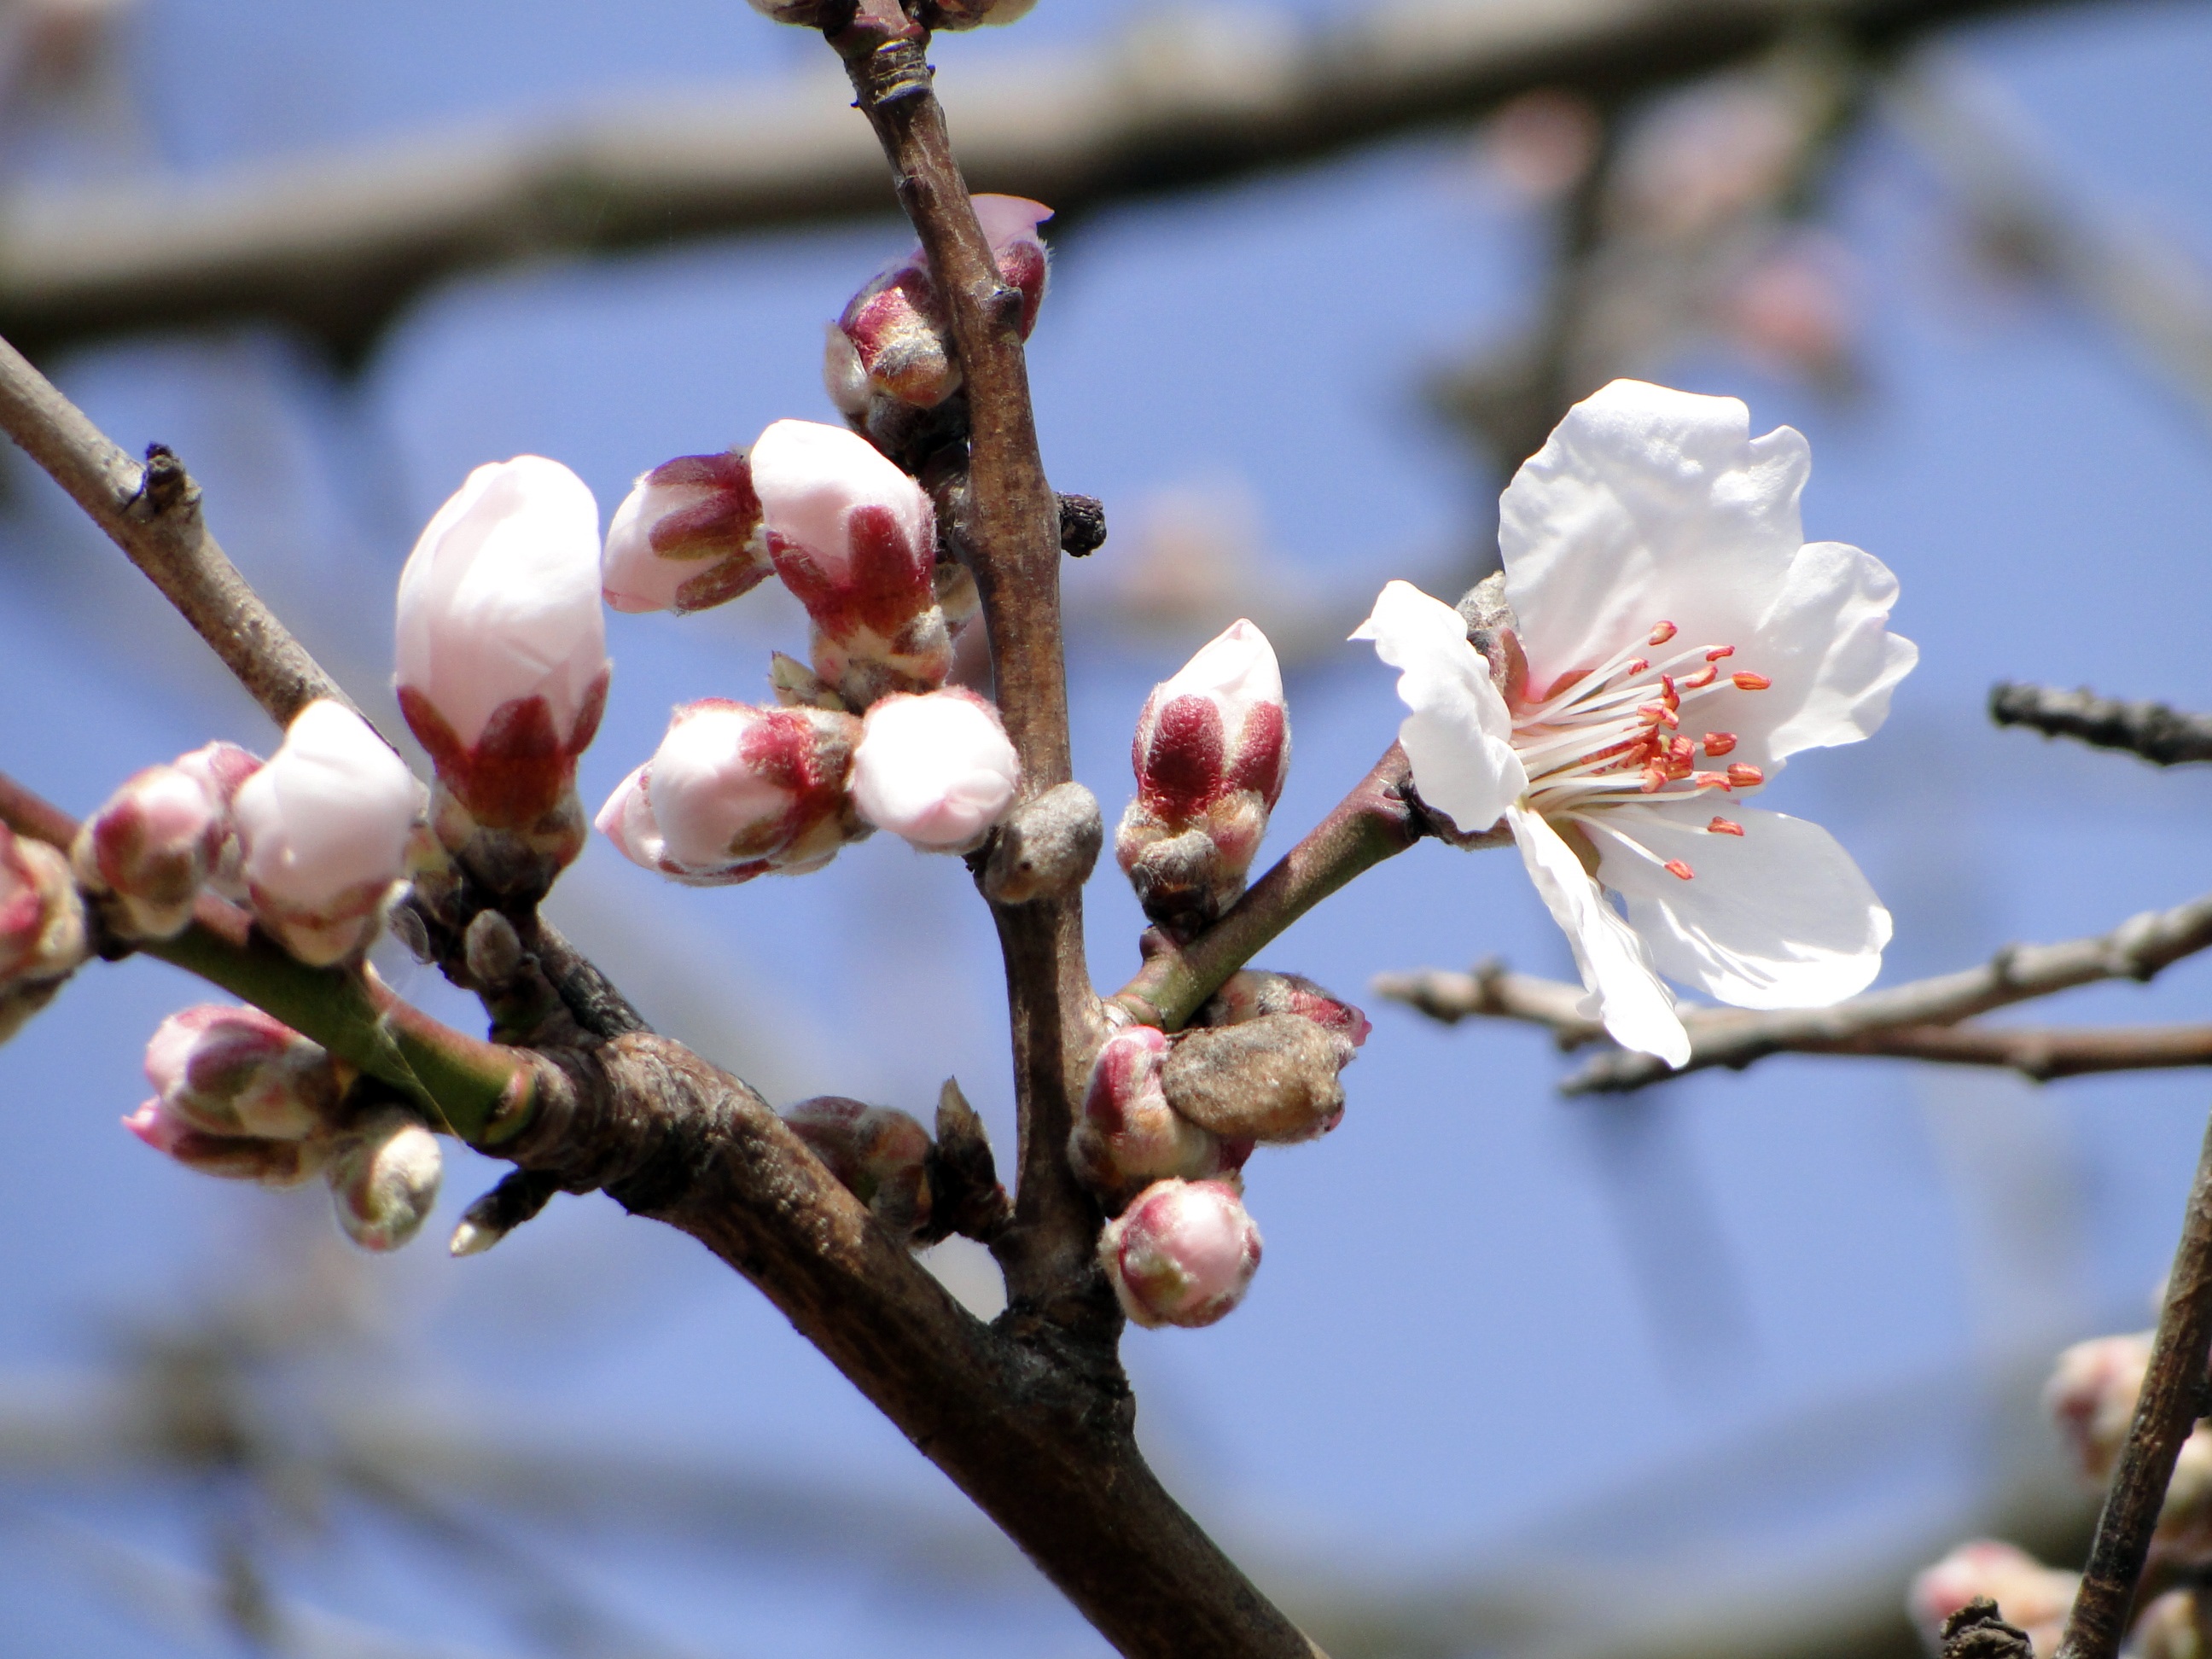
tree, nature, branch, blossom, plant, fruit, flower, bloom, food, spring, produce, botany, pink, flora, season, cherry blossom, twig, flowers, bud, almonds, macro photography, spring awakening, fr hlingsanfang, flowering plant, almond blossom, almond tree, flowering twig, land plant